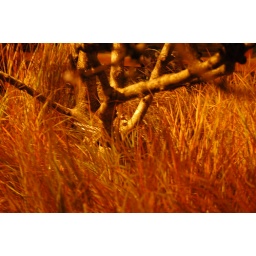
grass under a cherry tree